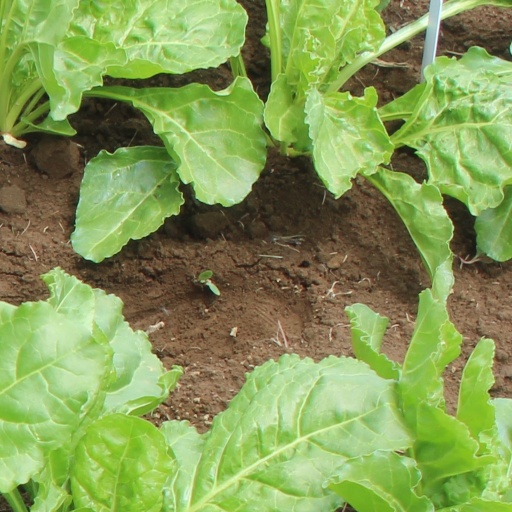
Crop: sugar beet